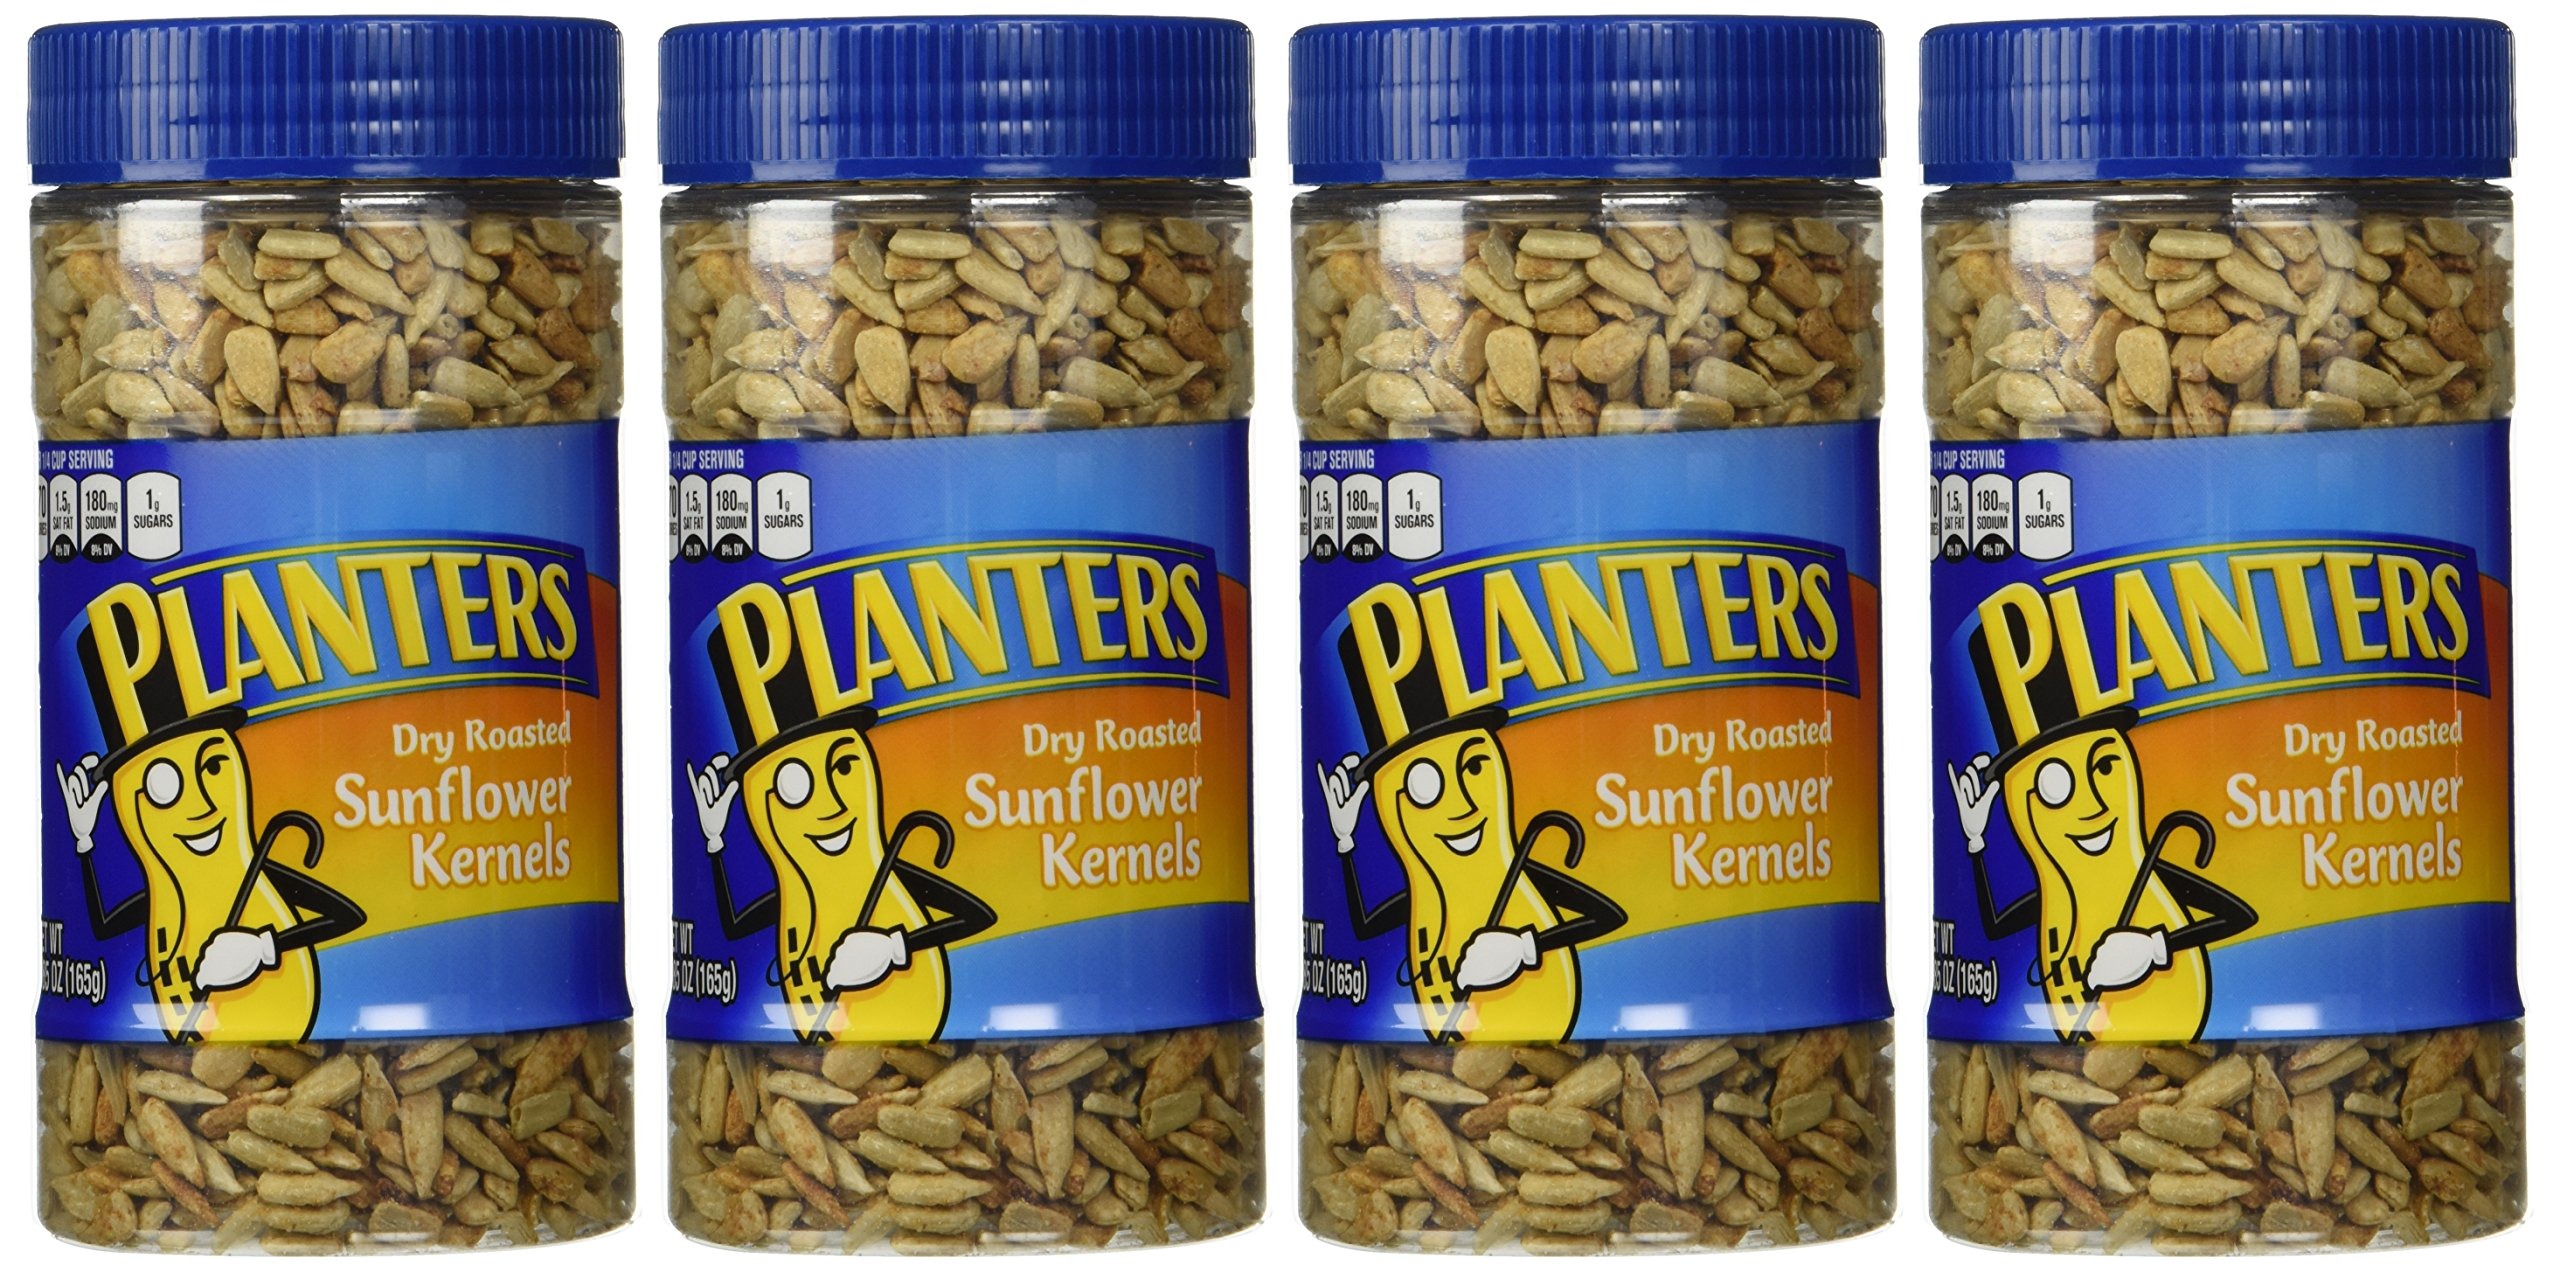
Item Name: Planters Dry Roasted Sunflower Kernels (Pack of 4)
Bullet Point 1: Serving size 1/4 cup
Bullet Point 2: About 6 servings per jar
Bullet Point 3: 170 calories per serving, fat calories 120
Bullet Point 4: Total carbs 6g
Bullet Point 5: Protein 5g
Product Description: Sunflower seed kernels. Choking warning - do not give to children under the age of 4.
Value: 23.28
Unit: Ounce

Price: 5.68